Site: brandenburg
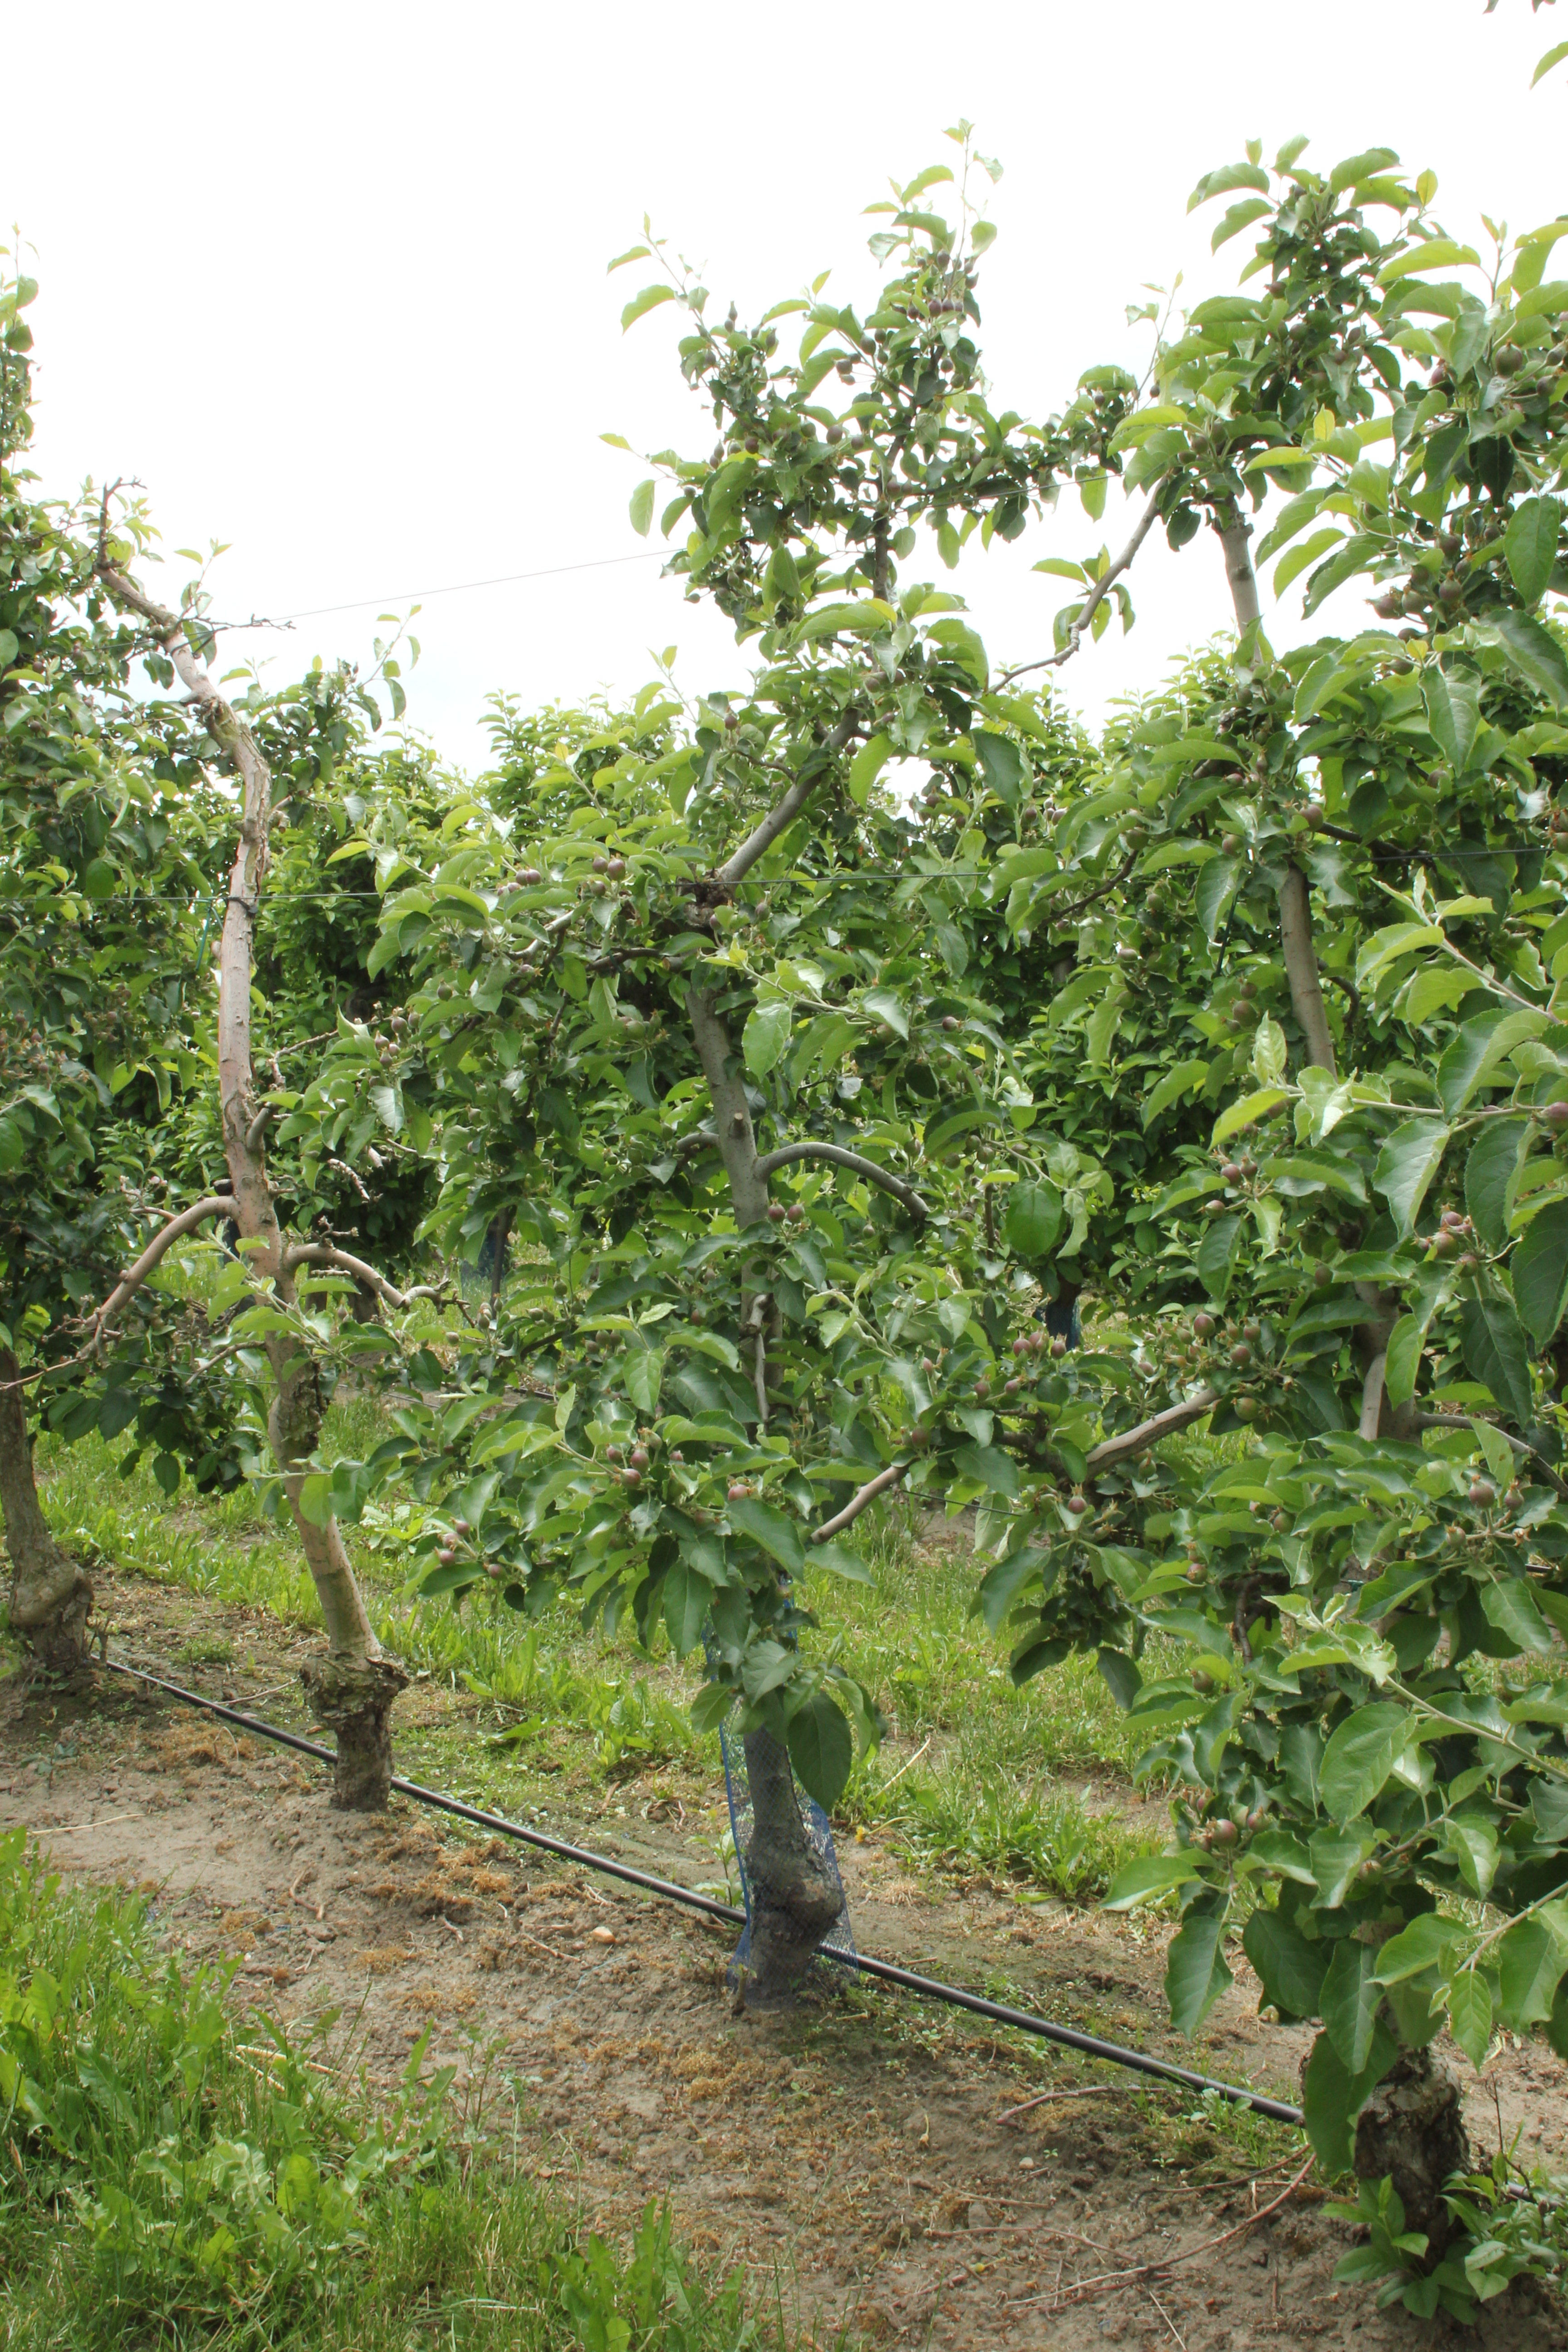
Growth stage (BBCH 72): Development of fruit